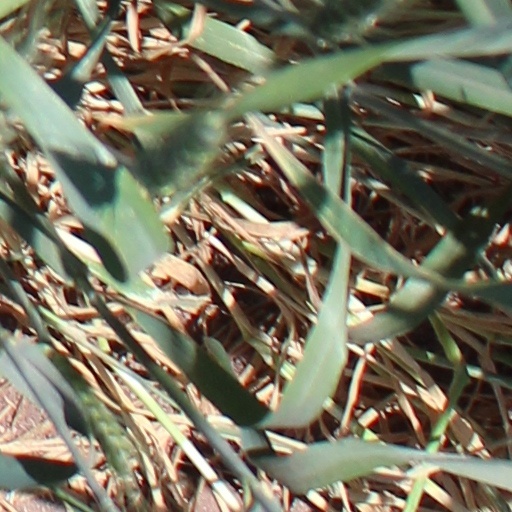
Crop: wheat